Polyacetylene

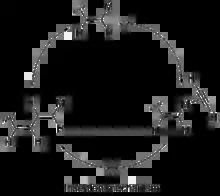
Mechanism of polyacetylene synthesis from acetylene and a metal catalyst

By varying the apparatus and catalyst loading, Shirakawa and coworkers were able to synthesize polyacetylene as thin films, rather than insoluble black powders. They obtained these films by coating the walls of a reaction flask under inert conditions with a solution of the Ziegler–Natta catalyst and adding gaseous acetylene resulting in immediate formation of a film. Enkelmann and coworkers further improved polyacetylene synthesis by changing the catalyst to a Co(NO)/NaBH system, which was stable to both oxygen and water.